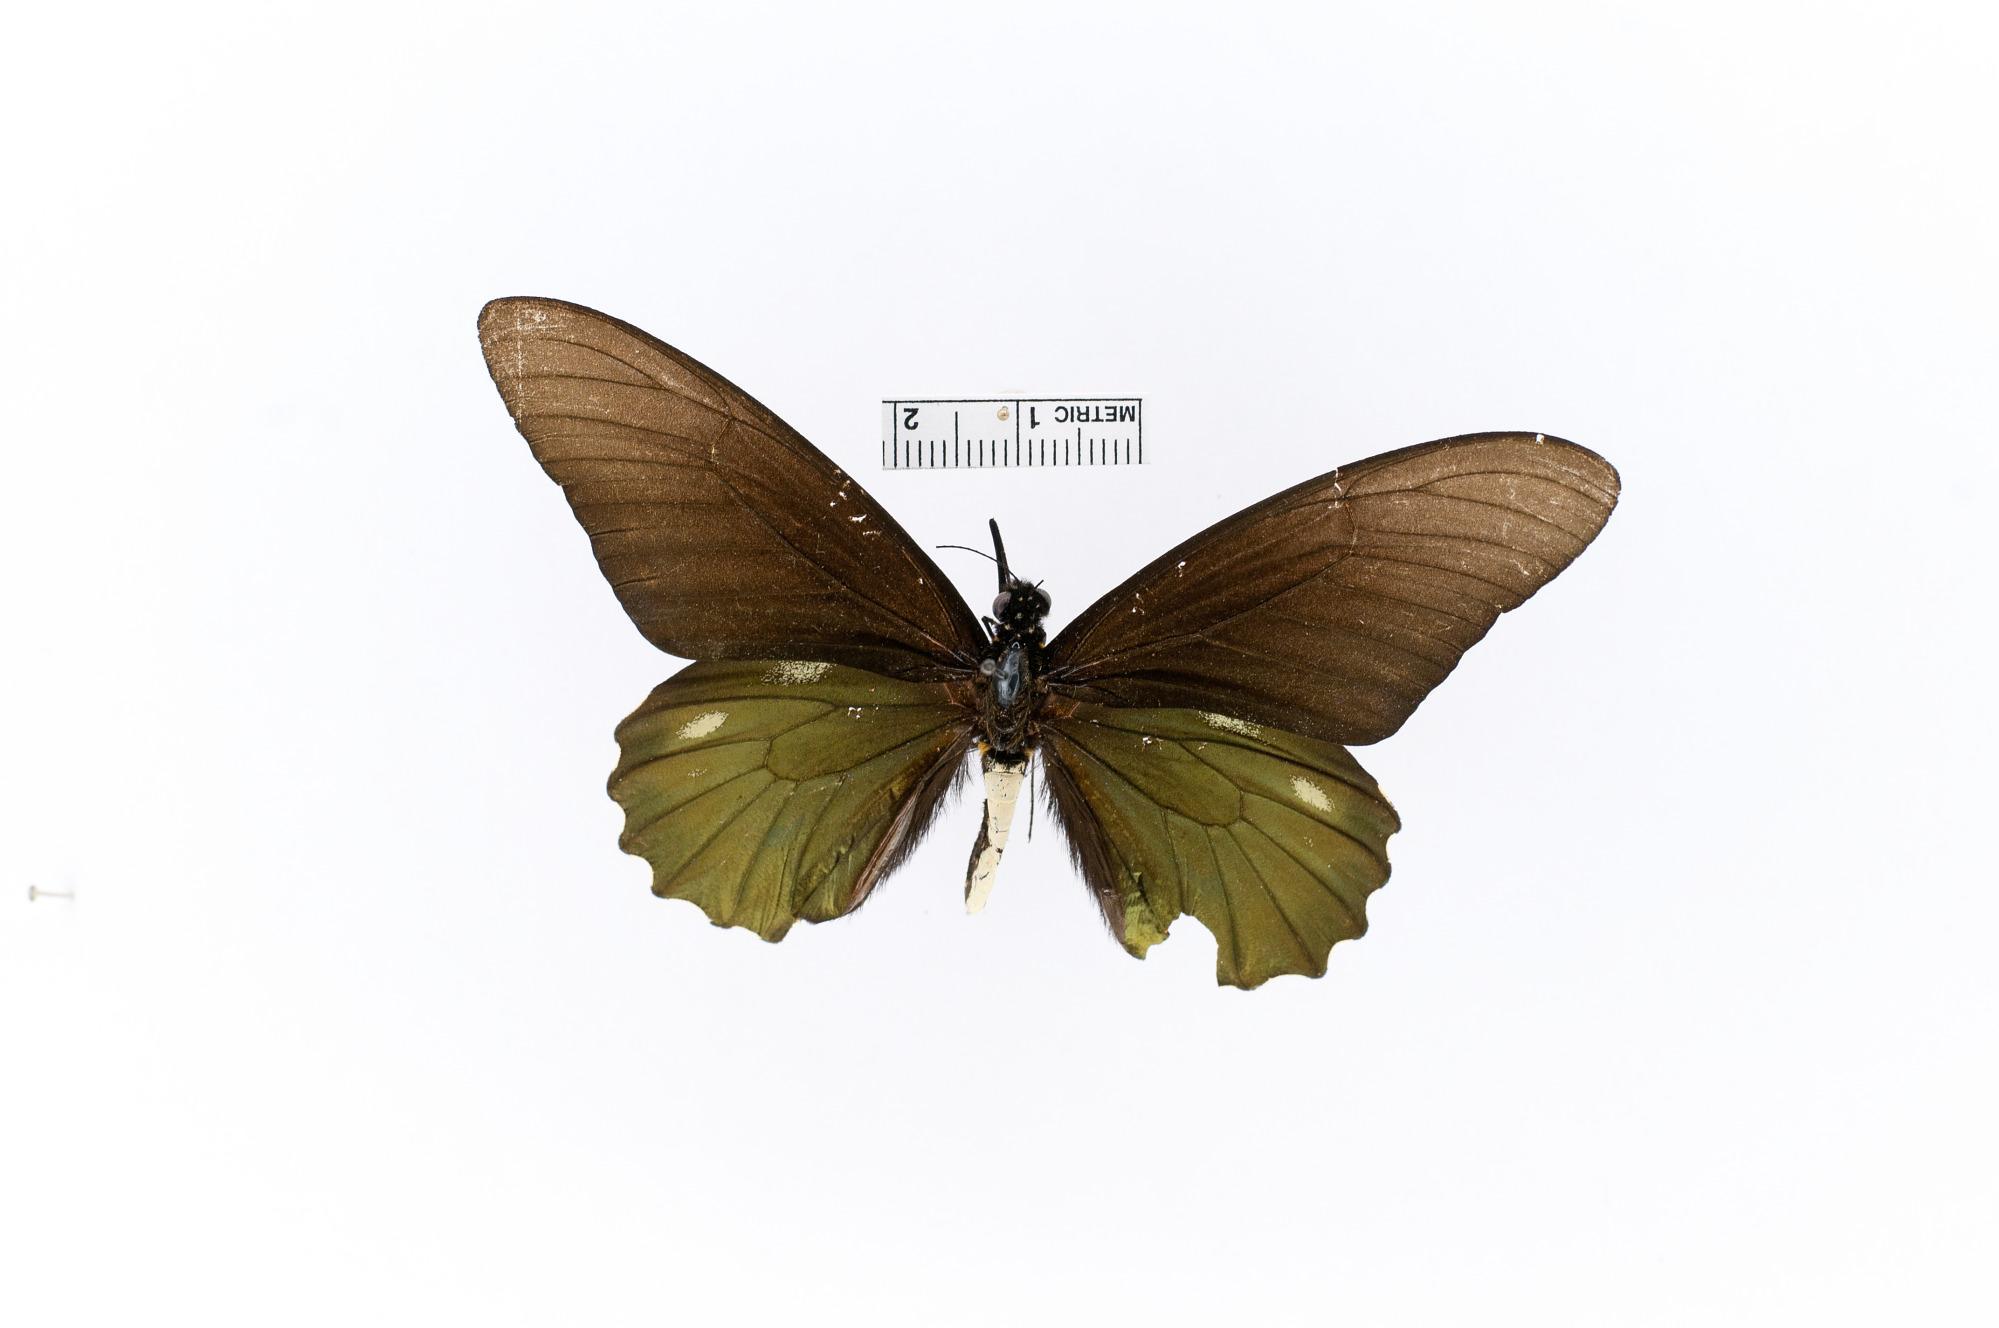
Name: Papilio belus camposia
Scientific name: Papilio belus camposia Schaus, 1928
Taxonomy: Animalia, Arthropoda, Insecta, Lepidoptera, Papilionidae, Papilioninae
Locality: Baños, Tungurahua, Ecuador
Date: [Not Stated]